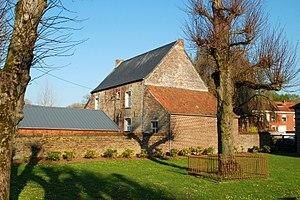
Belgique - Brabant wallon - Ways - Presbytère situé à côté de l'église Saint-Martin
L'église Saint-Martin est une église de style classique située à Ways, village dépendant de la ville belge de Genappe, dans la province du Brabant wallon.